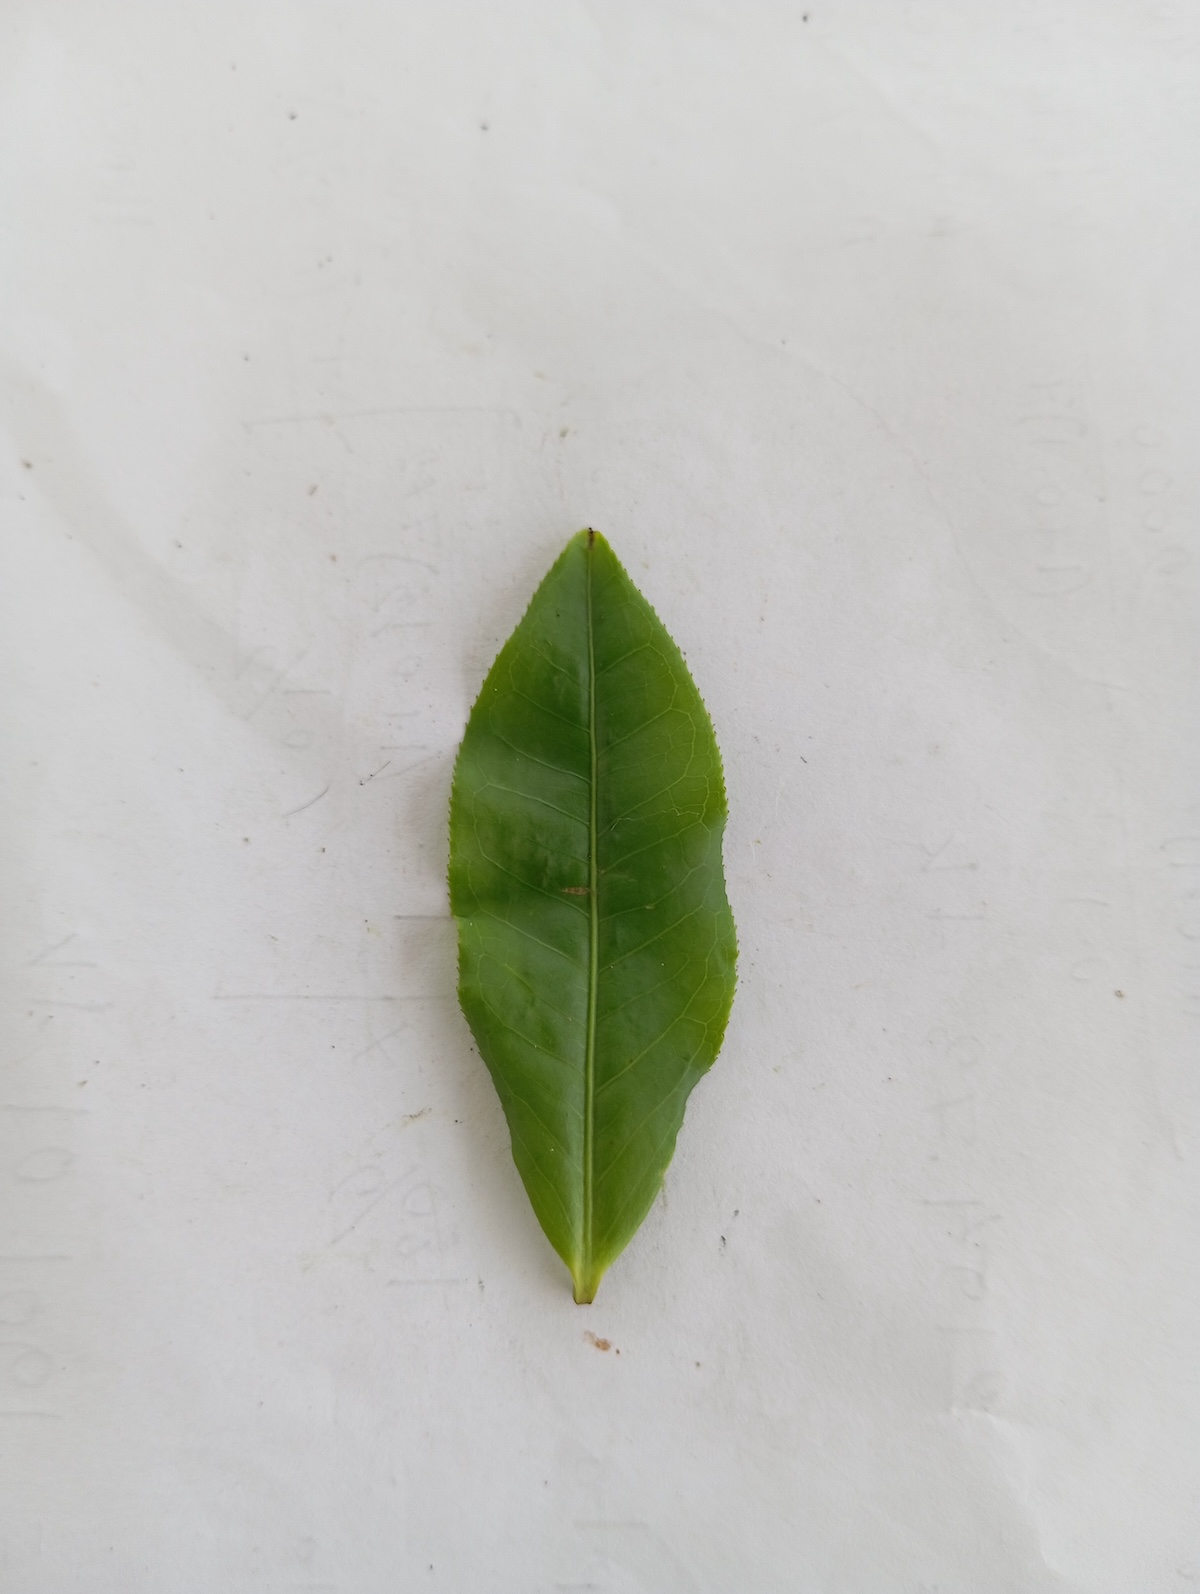
Label: Healthy leaf